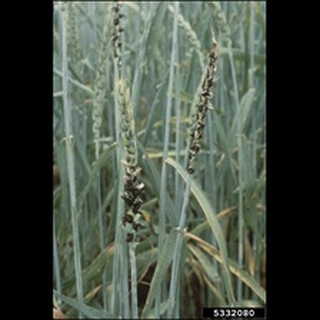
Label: wheat_smut